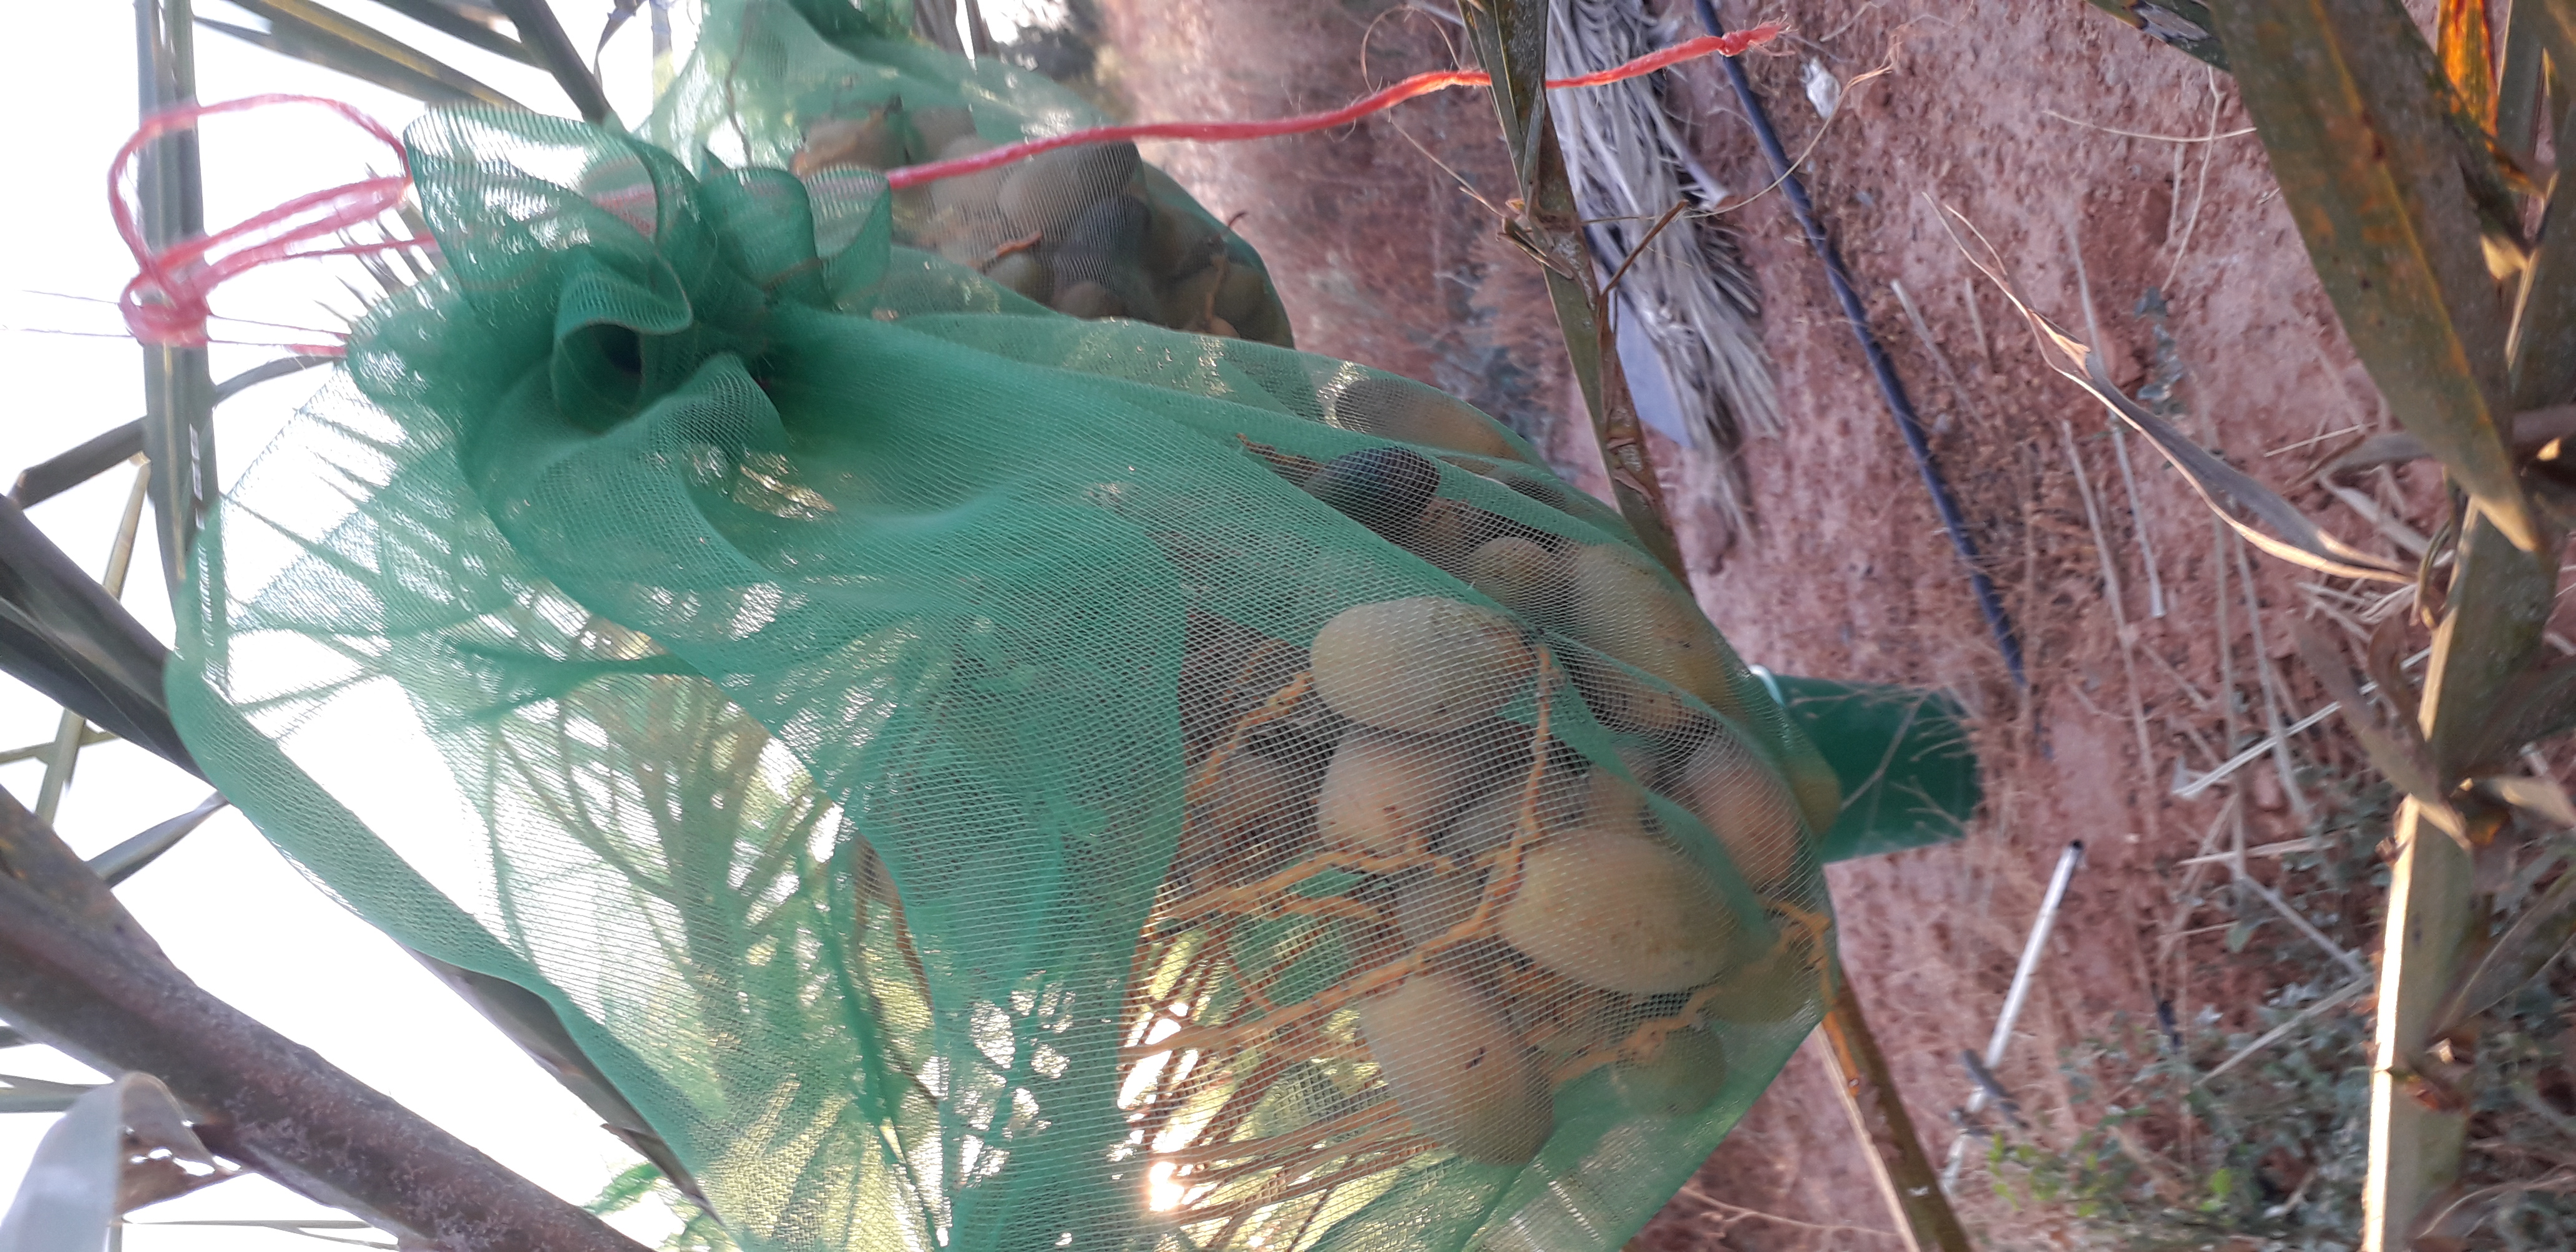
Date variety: Boumajhoul